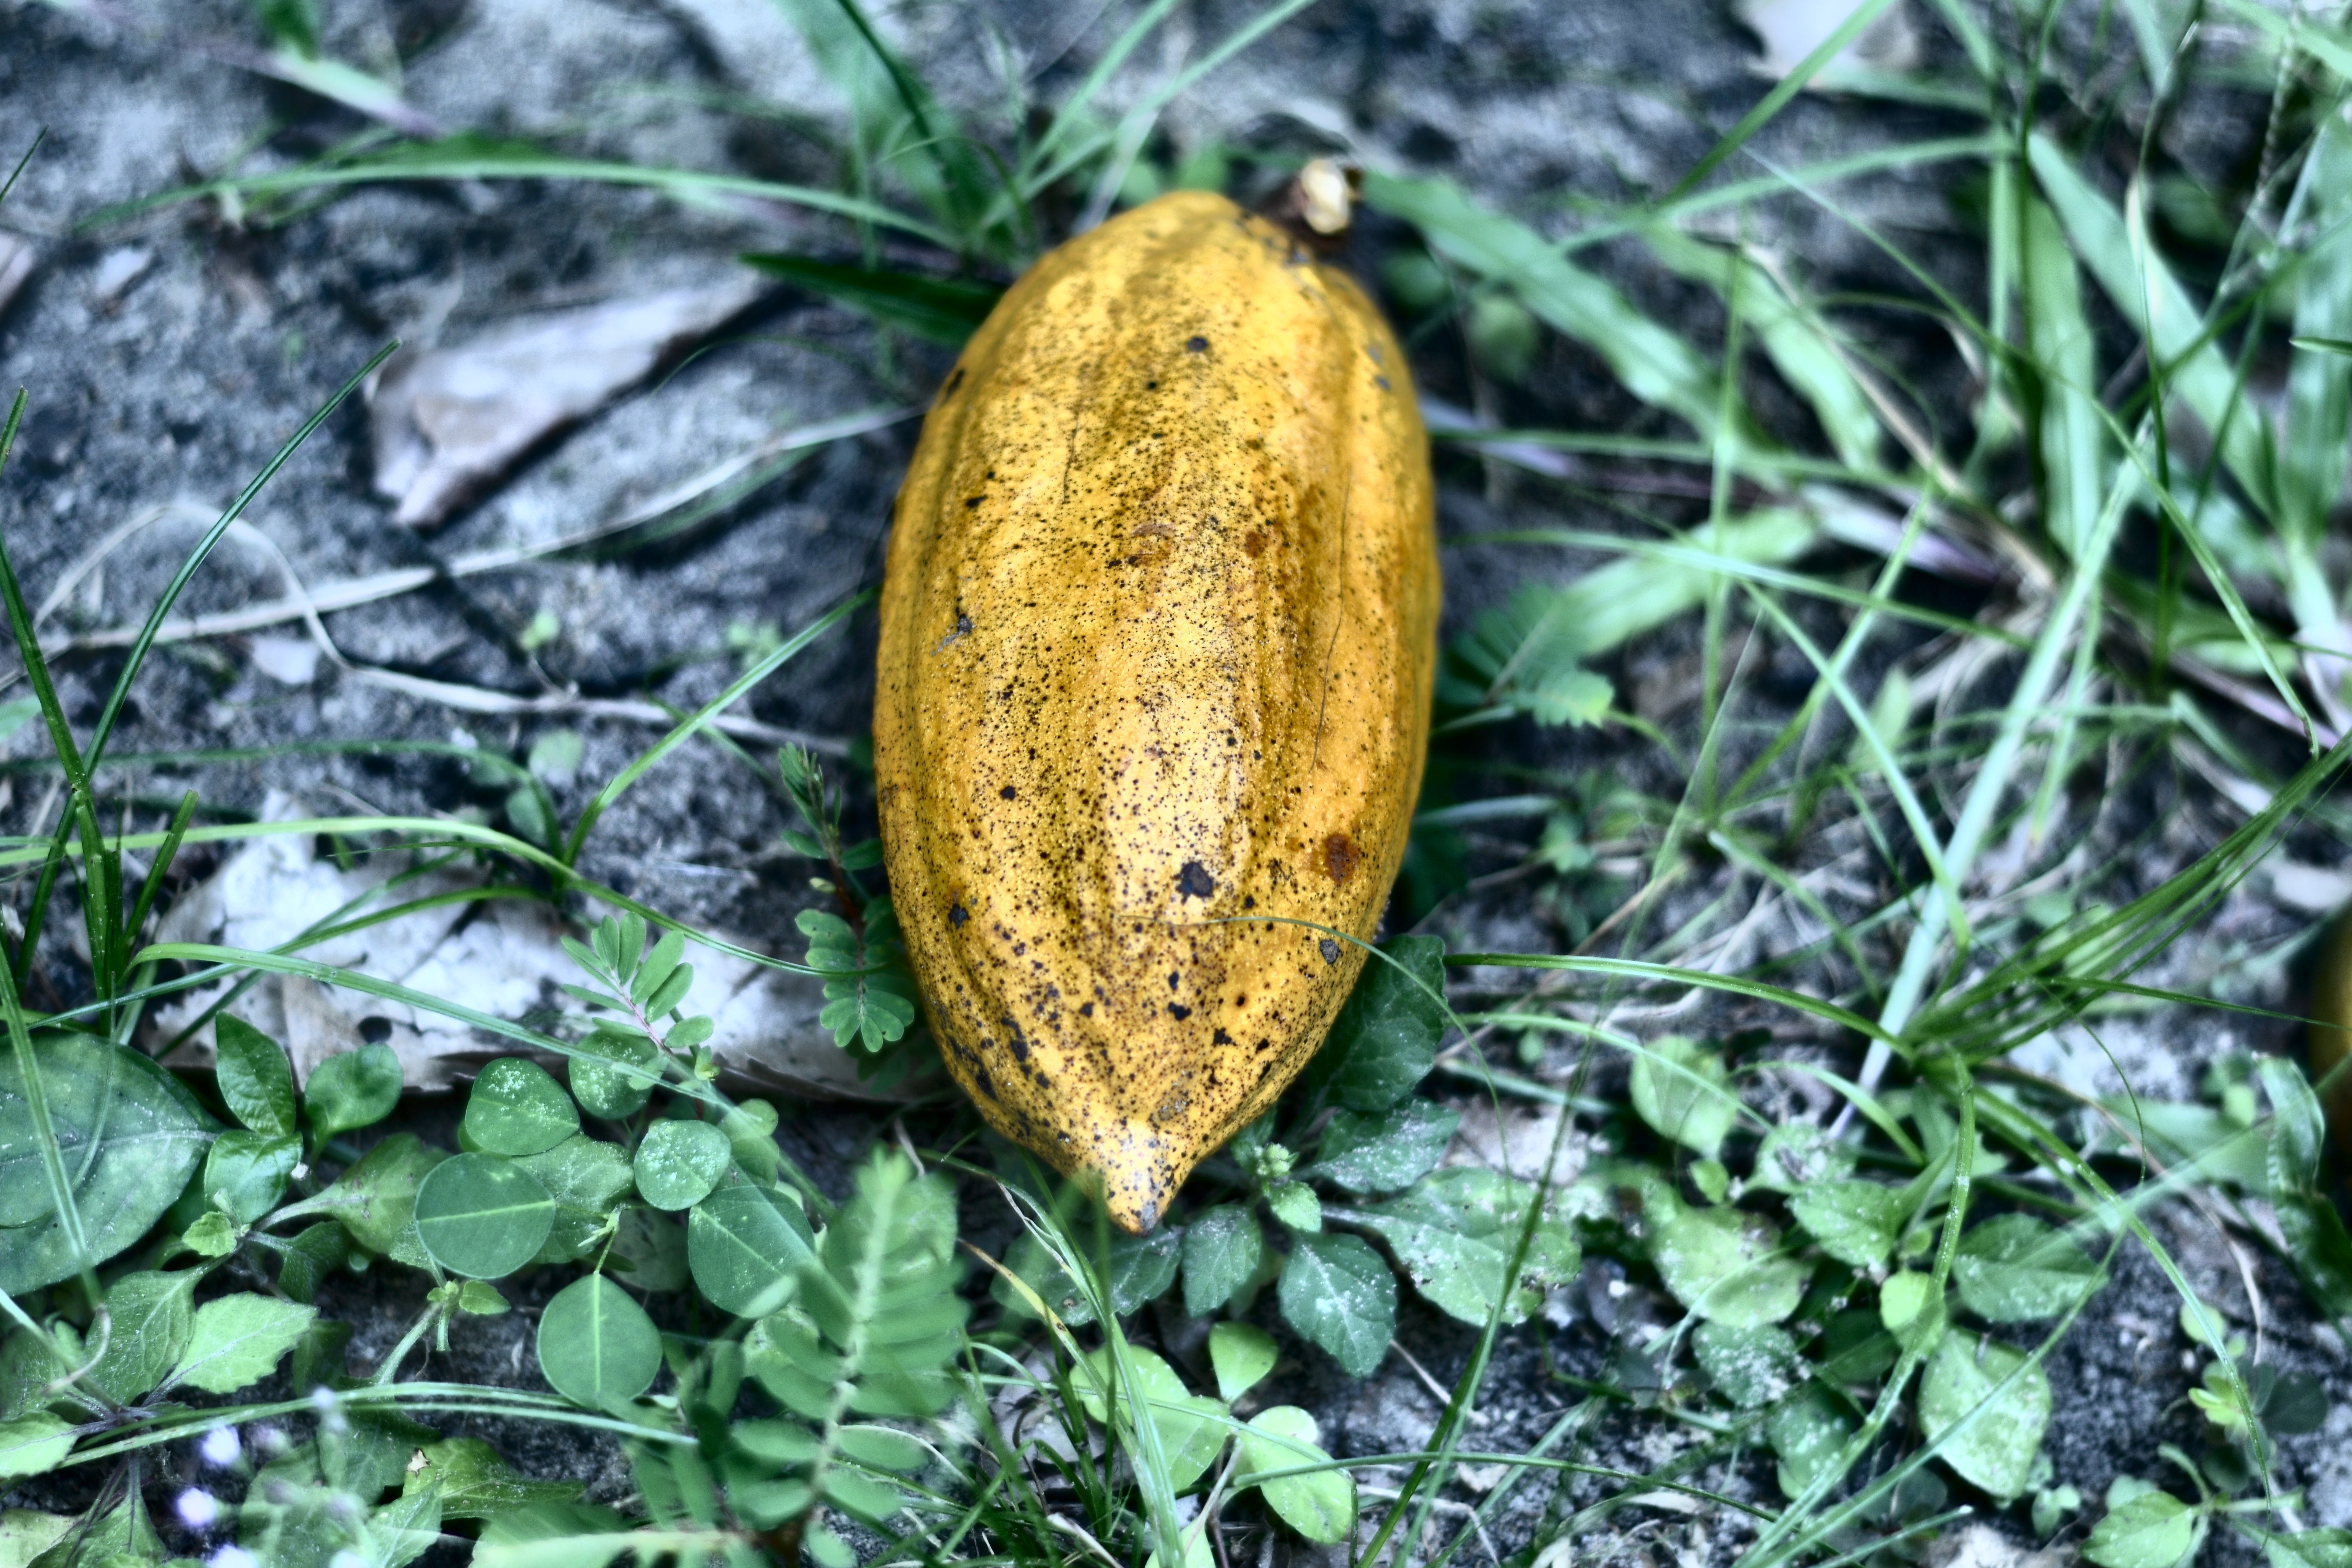
Maturity: mature
Variety: Angoleta